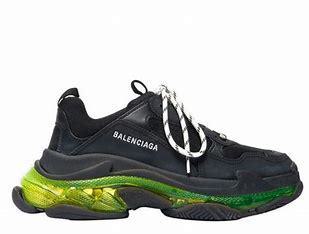
Brand: Balenciaga
Model: Triple S